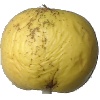
Label: golden_apple